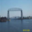
Label: bridge